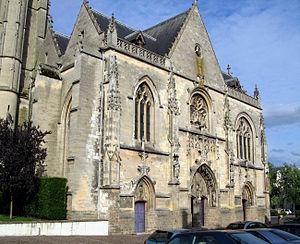
Péronne est une commune française du département de la Somme, en région Hauts-de-France.